Kinase binding protein CGI-121

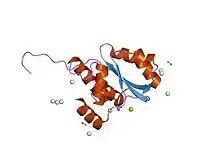
crystal structure of pfu-542154 conserved hypothetical protein

In molecular biology, the kinase binding protein CGI-121 family of proteins includes the kinase binding protein CGI-121 and its homologues. CGI-121 has been shown to bind to the p53-related protein kinase (PRPK). CGI-121 is part of a conserved protein complex, KEOPS. The KEOPS complex is involved in telomere uncapping and telomere elongation. This family of proteins also include archaeal homologues.